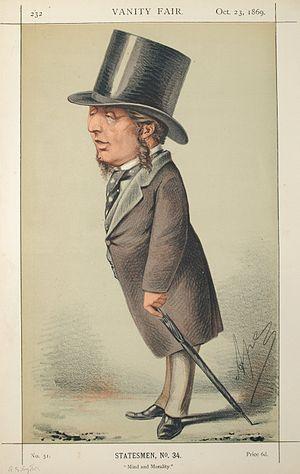
Acton Smee Ayrton est un avocat britannique et homme politique du Parti libéral. Considéré comme un radical et un champion de la classe ouvrière, il est premier commissaire aux travaux sous William Ewart Gladstone entre 1869 et 1873. Il est surtout connu pour la «controverse Ayrton» sur les installations scientifiques à Jardins botaniques royaux de Kew.
Le Secrétaire financier du Trésor est un poste ministériel subalterne au Trésor britannique. Il s'agit du cinquième rôle ministériel le plus important au sein du Trésor après le premier lord du Trésor, le chancelier de l'Échiquier, le secrétaire en chef du Trésor et le Paymaster General.